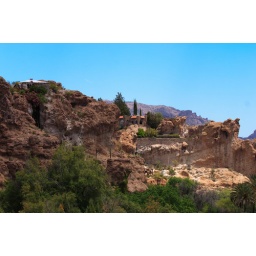
Large stone house perched on cliff in lush Arizona desert canyon. See similar images in my portfolio.